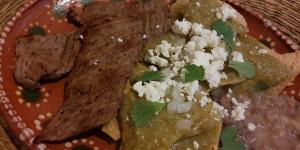
chilaquiles con arrachera